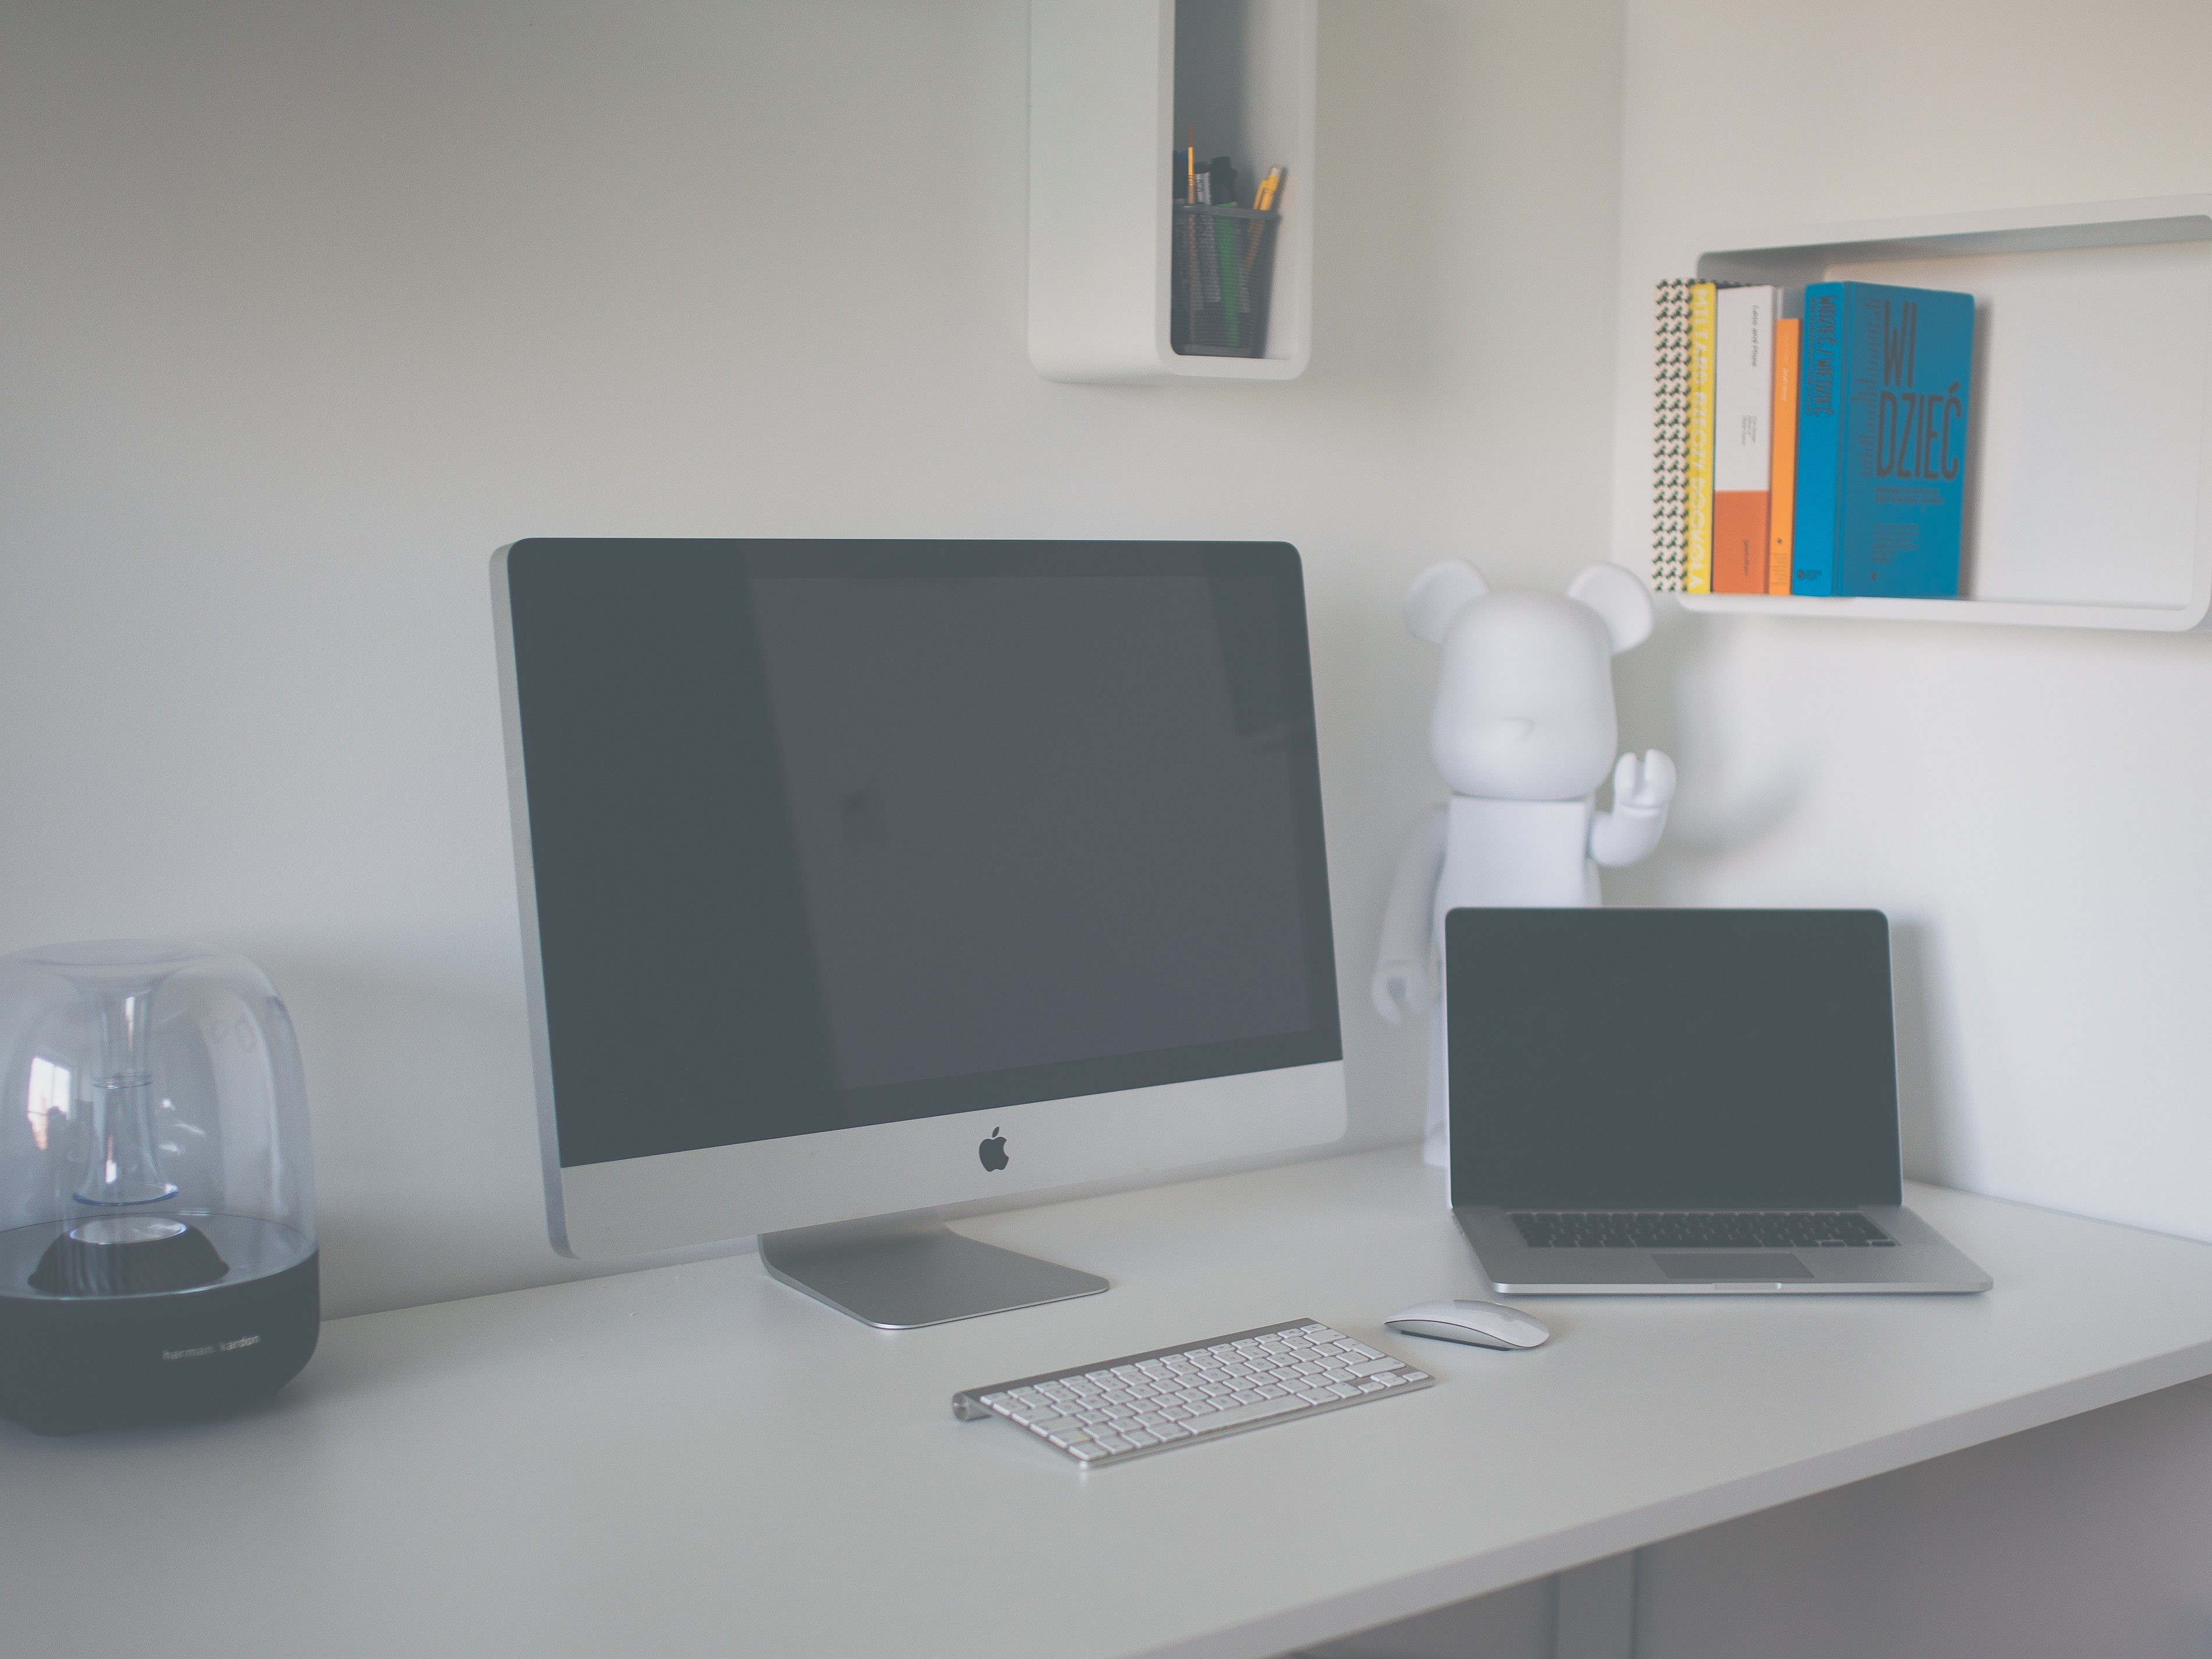
desk, notebook, computer, work, screen, table, creative, technology, office, communication, shelf, living room, business, furniture, room, modern, home office, imac, design, network, multimedia, desktop computer, personal computer, computer monitor, computer desk, display device